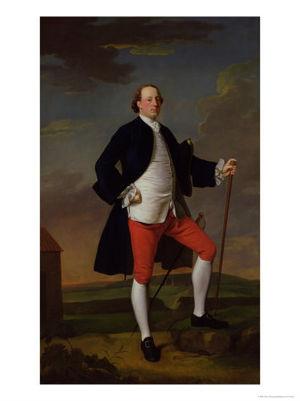
John Manners, marquis de Granby, soldat britannique, était le fils aîné du 3ᵉ duc de Rutland. Décédé avant son père, on le connaissait par le titre subsidiaire de son père, marquis de Granby.